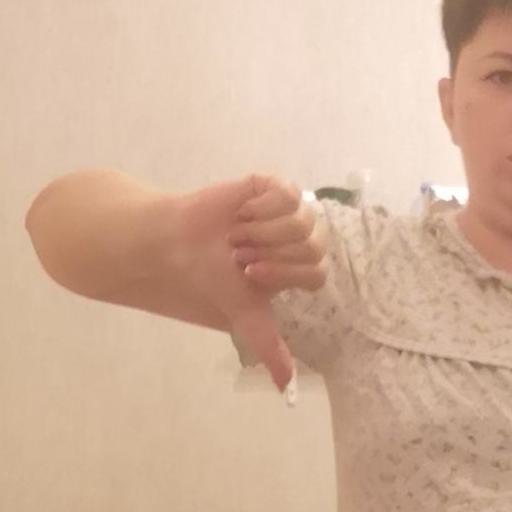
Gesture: dislike